Gutenbergplatz (Mainz)

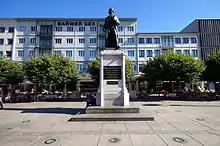
The Gutenberg-monument in the middle of the Gutenbergplatz; 2013

The Gutenbergplatz is located in the heart of Mainz city centre. To the east, the square visually introduces to the row of squares around Mainz Cathedral. Initially, it was planned to combine the squares Höfchen and Markt into an oval square. This was intended to be visually highlighted by small radial streets. However, these plans were not realized. According to Eustache de Saint-Far's plans, the southern part of the square was to end at a new street leading to a courthouse to be built. On the opposite side, the Mainz Theatre was completed in 1833 after four years of construction. From 1837, the centre of the square was the Gutenberg monument designed by Bertel Thorvaldsen and cast by Charles Crozatier. To the west, Ludwigsstrasse leads to Schillerplatz with the Fastnachtsbrunnen (carnival fountain) and the Bassenheimer Hof.